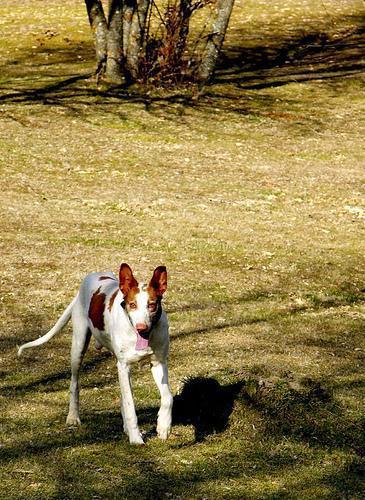
Ibizan_hound